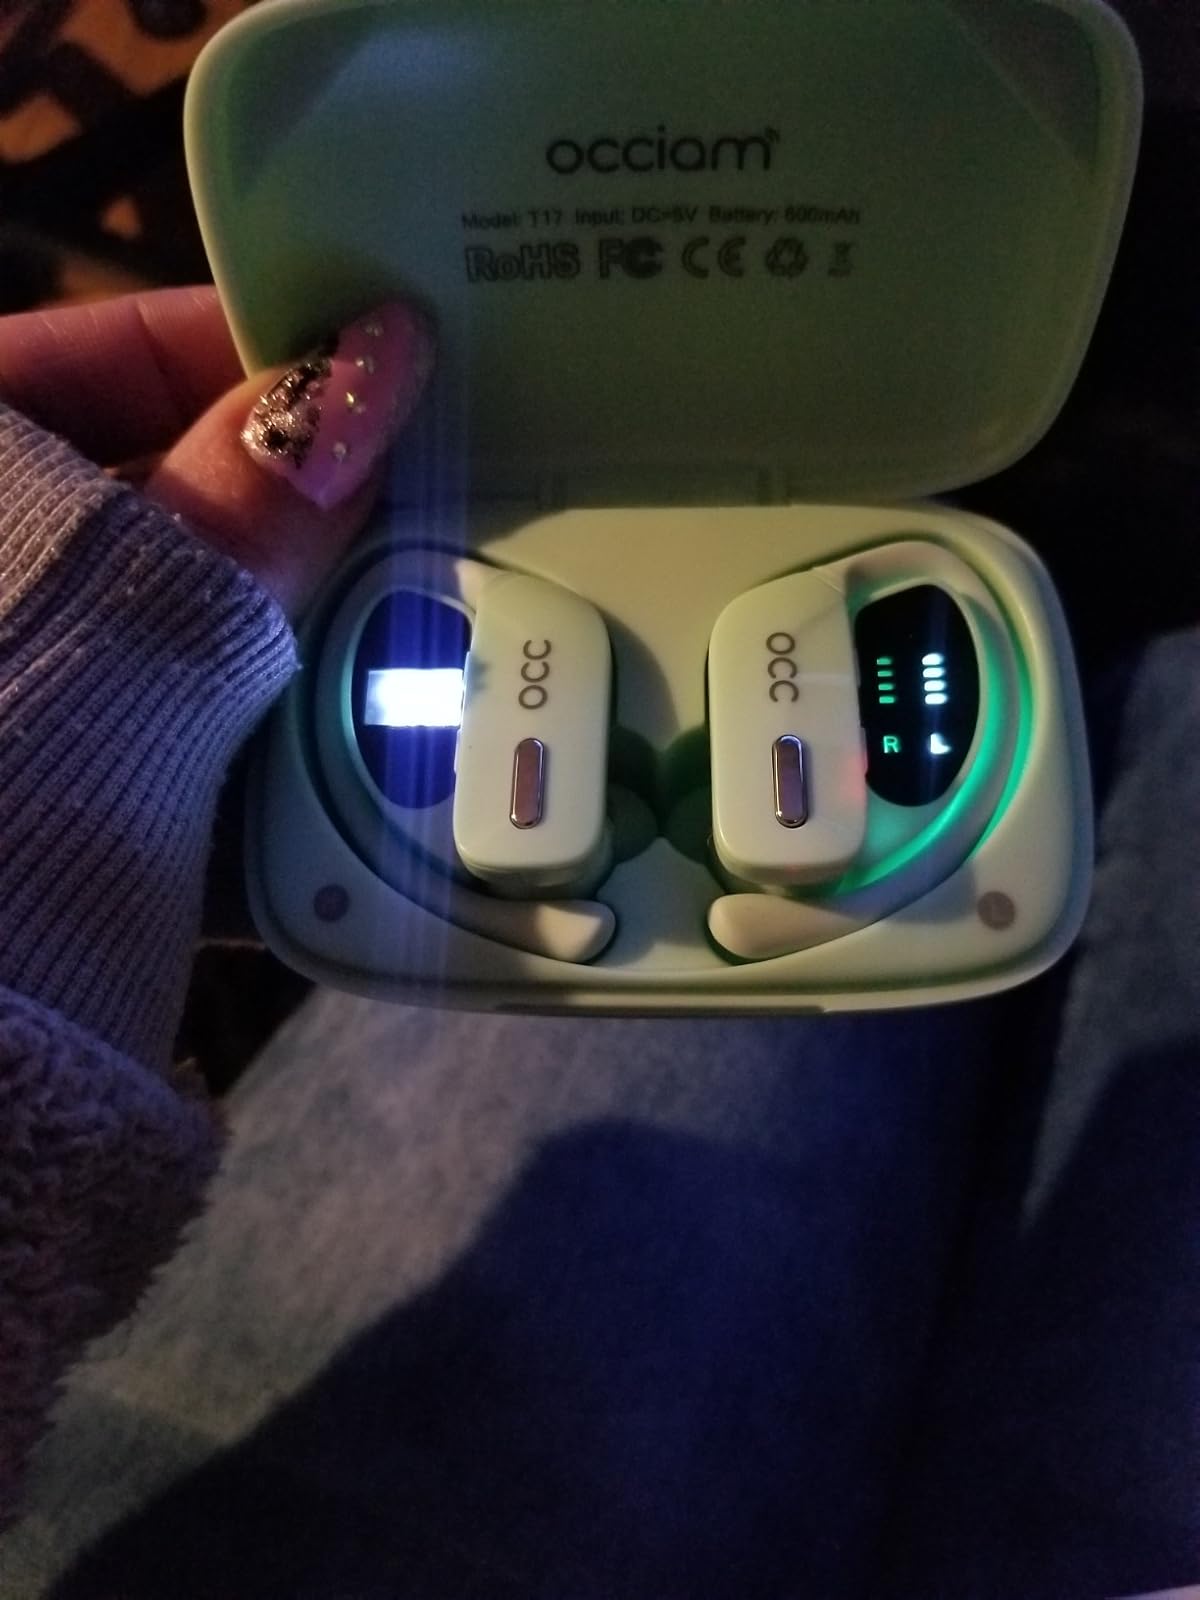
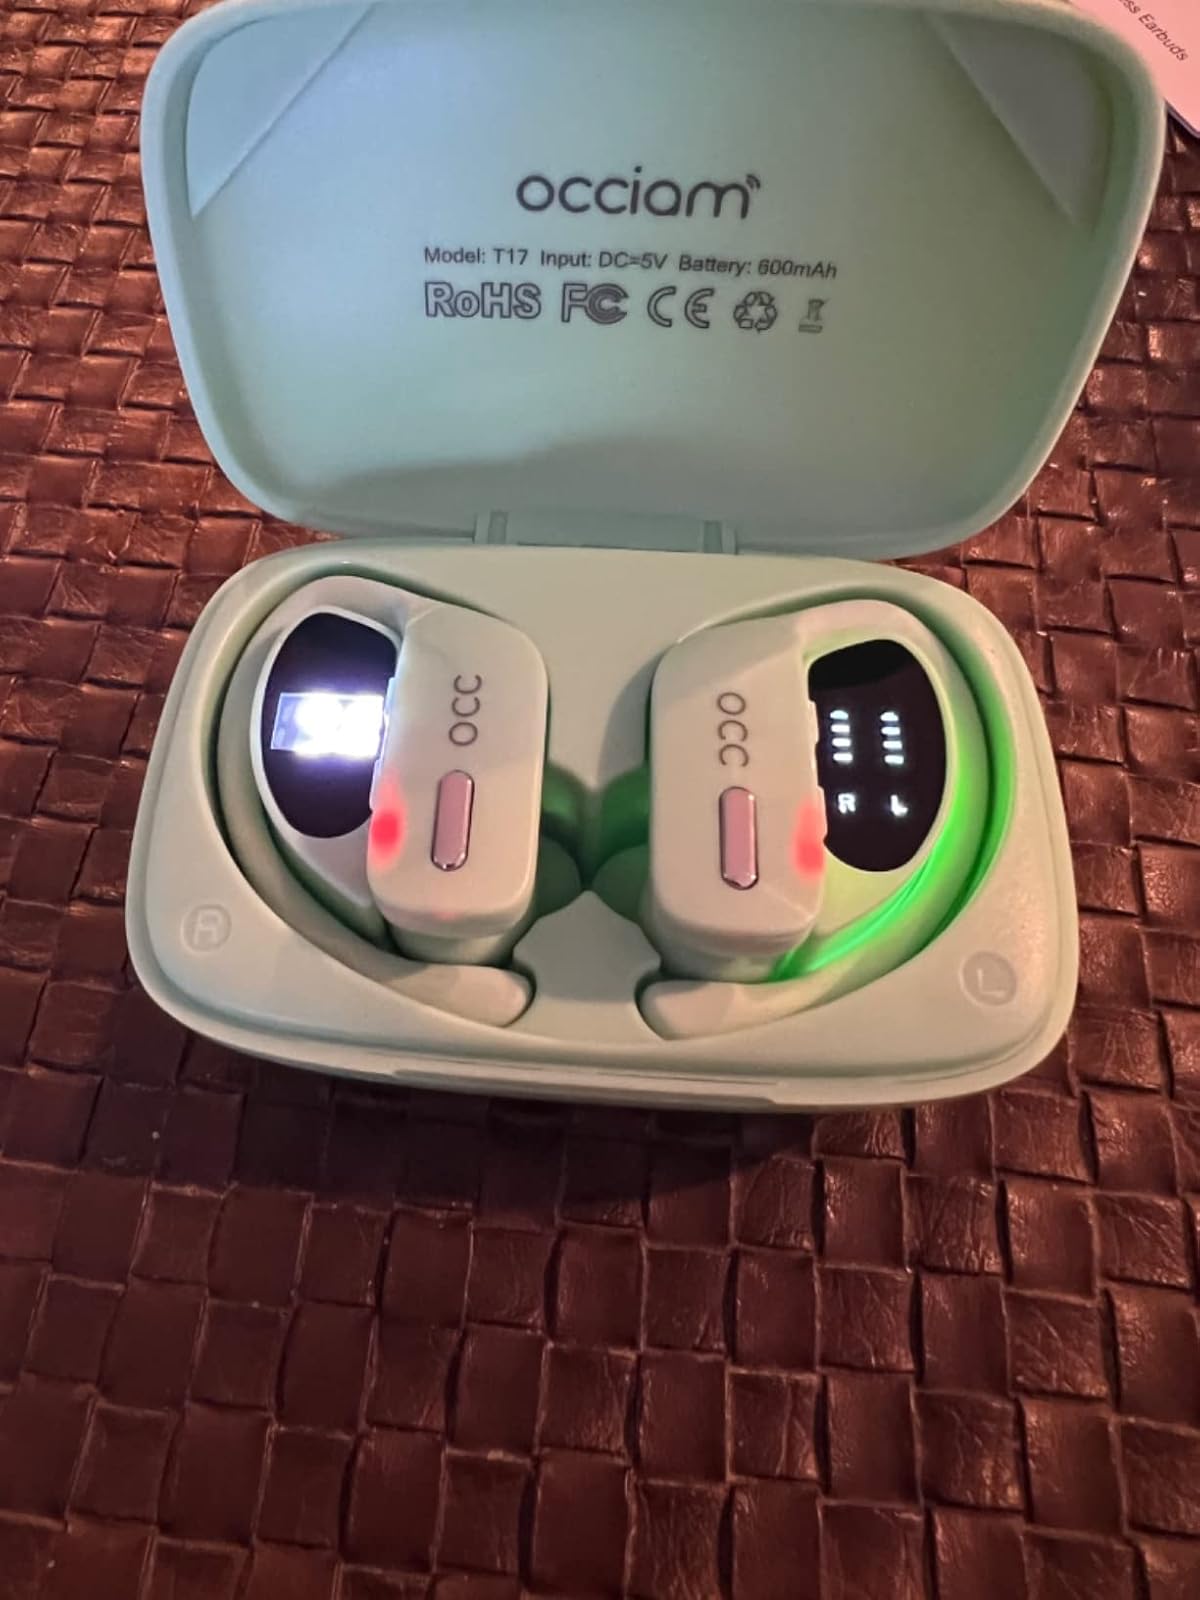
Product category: earbuds
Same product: yes